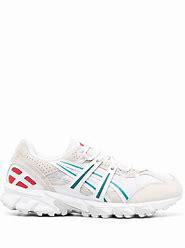
Brand: Asics
Model: Gel Sonoma 15 50